Yee Mon

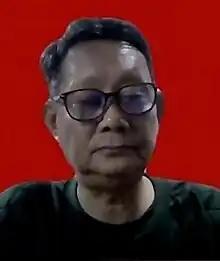
Yee Mon during a VOA meeting in 2022

Yee Mon (also known as Maung Tin Thit or Tin Thit; born 9 August 1967) is a Burmese poet, former political prisoner, and politician currently serving as Minister of Defense of National Unity Government of Myanmar.